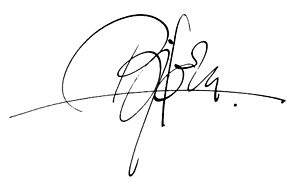
Bjørn Wiinblad
Bjørn Wiinblad var en dansk keramiker og maler, der blev internationalt berømt for sine karakteristiske værker, der findes i millioner af hjem over hele verden.